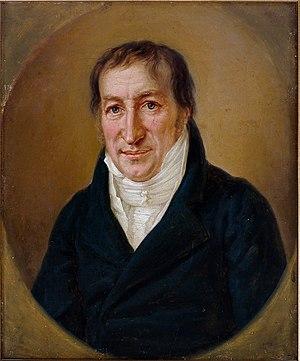
Les thermes de Wiesbaden sont l'un des établissements de cure les plus luxueux d'Allemagne. Lieu de villégiature privilégié de la station thermale qu'est Wiesbaden, elle est le cadre de nombreuses manifestations. Outre ses deux salles de spectacle, elle héberge le restaurant gastronomique Gerd Käfer und Roland Kuffler GmbH & Co. et le casino de Wiesbaden.